Denel Rooivalk

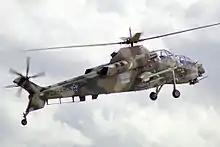
A Rooivalk at the Farnborough Airshow in 1994

The prototype first flew on 11 February 1990, by which time the program had suffered a considerable setback. Some of the program's ailments were a consequence of the ambition to produce a world-leading attack helicopter; while a simpler aircraft may have been completed during the 1980s, allowing it to possibly enter service around the same time as the Oryx, the Rooivalk instead suffered from a highly extended development time. In 1988, the Border War came to a close, which soon led to substantial cuts in the defence budget. The planned attack helicopter acquisition was cut from 36 rotorcraft to only 12, greatly affecting the economies of scale. In pursuit of a high-end system, the cost of the program in comparison to a simpler attack helicopter were driven upwards, although the increases were never in excess of the allotted budget between 1984 and 1990.